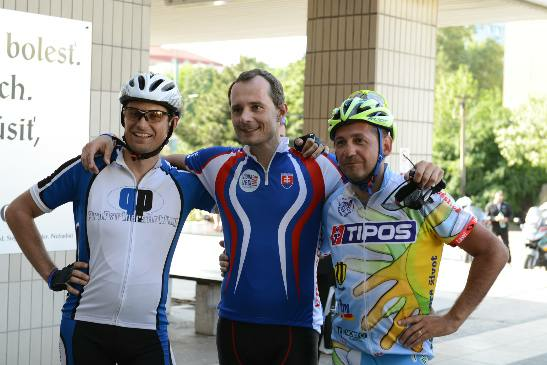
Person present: No